Rick Parfitt Jr.

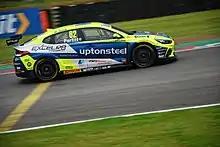
Parfitt driving the Excelr8 Motorsport Hyundai i30 at Brands Hatch during the 2021 British Touring Car Championship season.

Parfitt began racing in 1996, competing in various karting championships both nationally and internationally until 2004.